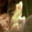
Label: frog